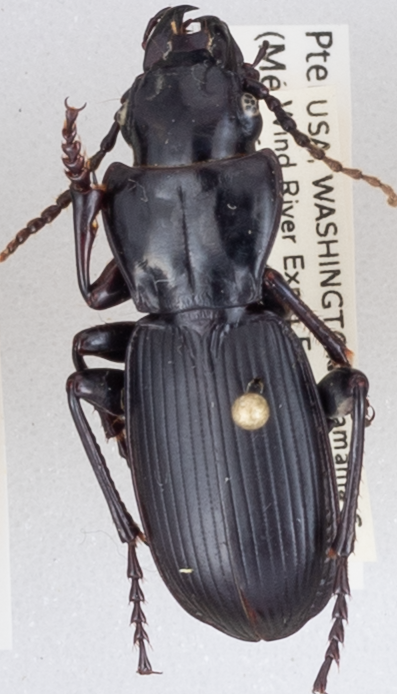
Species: Pterostichus lama
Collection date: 2018-05-08
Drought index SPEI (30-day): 0.008
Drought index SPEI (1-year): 0.03
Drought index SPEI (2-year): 0.71